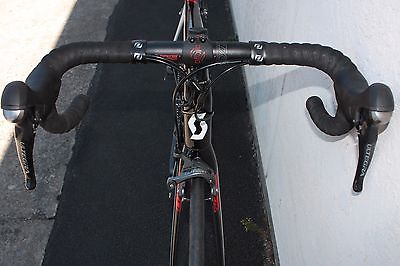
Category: bicycle